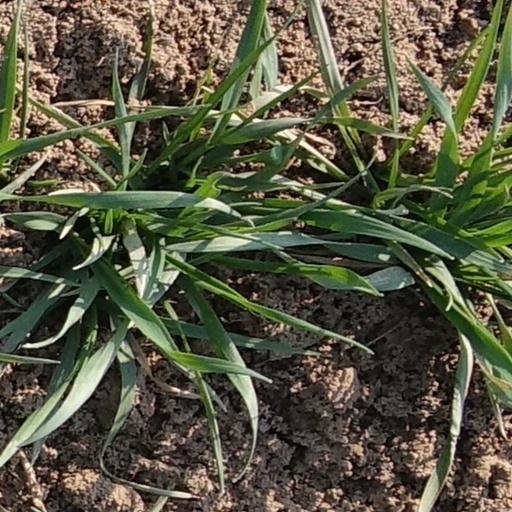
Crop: wheat